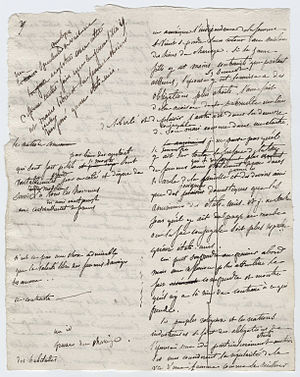
Alexis de Tocqueville / Forskning og filosofi / Om demokratiet i Amerika
Side af den oprindelige arbejdsskitse til Om demokratiet i Amerika, ca. 1840.
Charles Alexis Henri Maurice Clérel de Tocqueville var en fransk politisk teoretiker, historiker og politiker. Han betragtes ofte som den første moderne samfundsforsker, og værket Om demokratiet i Amerika anses for et pionérarbejde inden for sociologi og statsvidenskab, især sammenlignende politik. I Det gamle regime og revolutionen lancerede han begrebet L'Ancien Régime, "det gamle regime", og analyserede årsager til og virkninger af den franske revolution.